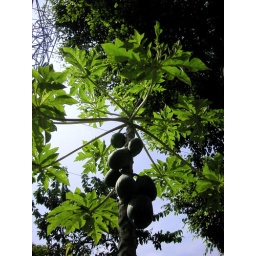
Growing under the cell phone tower in Ananda Asram.